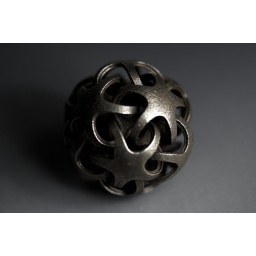
Using auto white balance in the camera.EV +0.018% grey card backgroundufraw exposure=1 (one stop over)f2.8 and f32two focus points